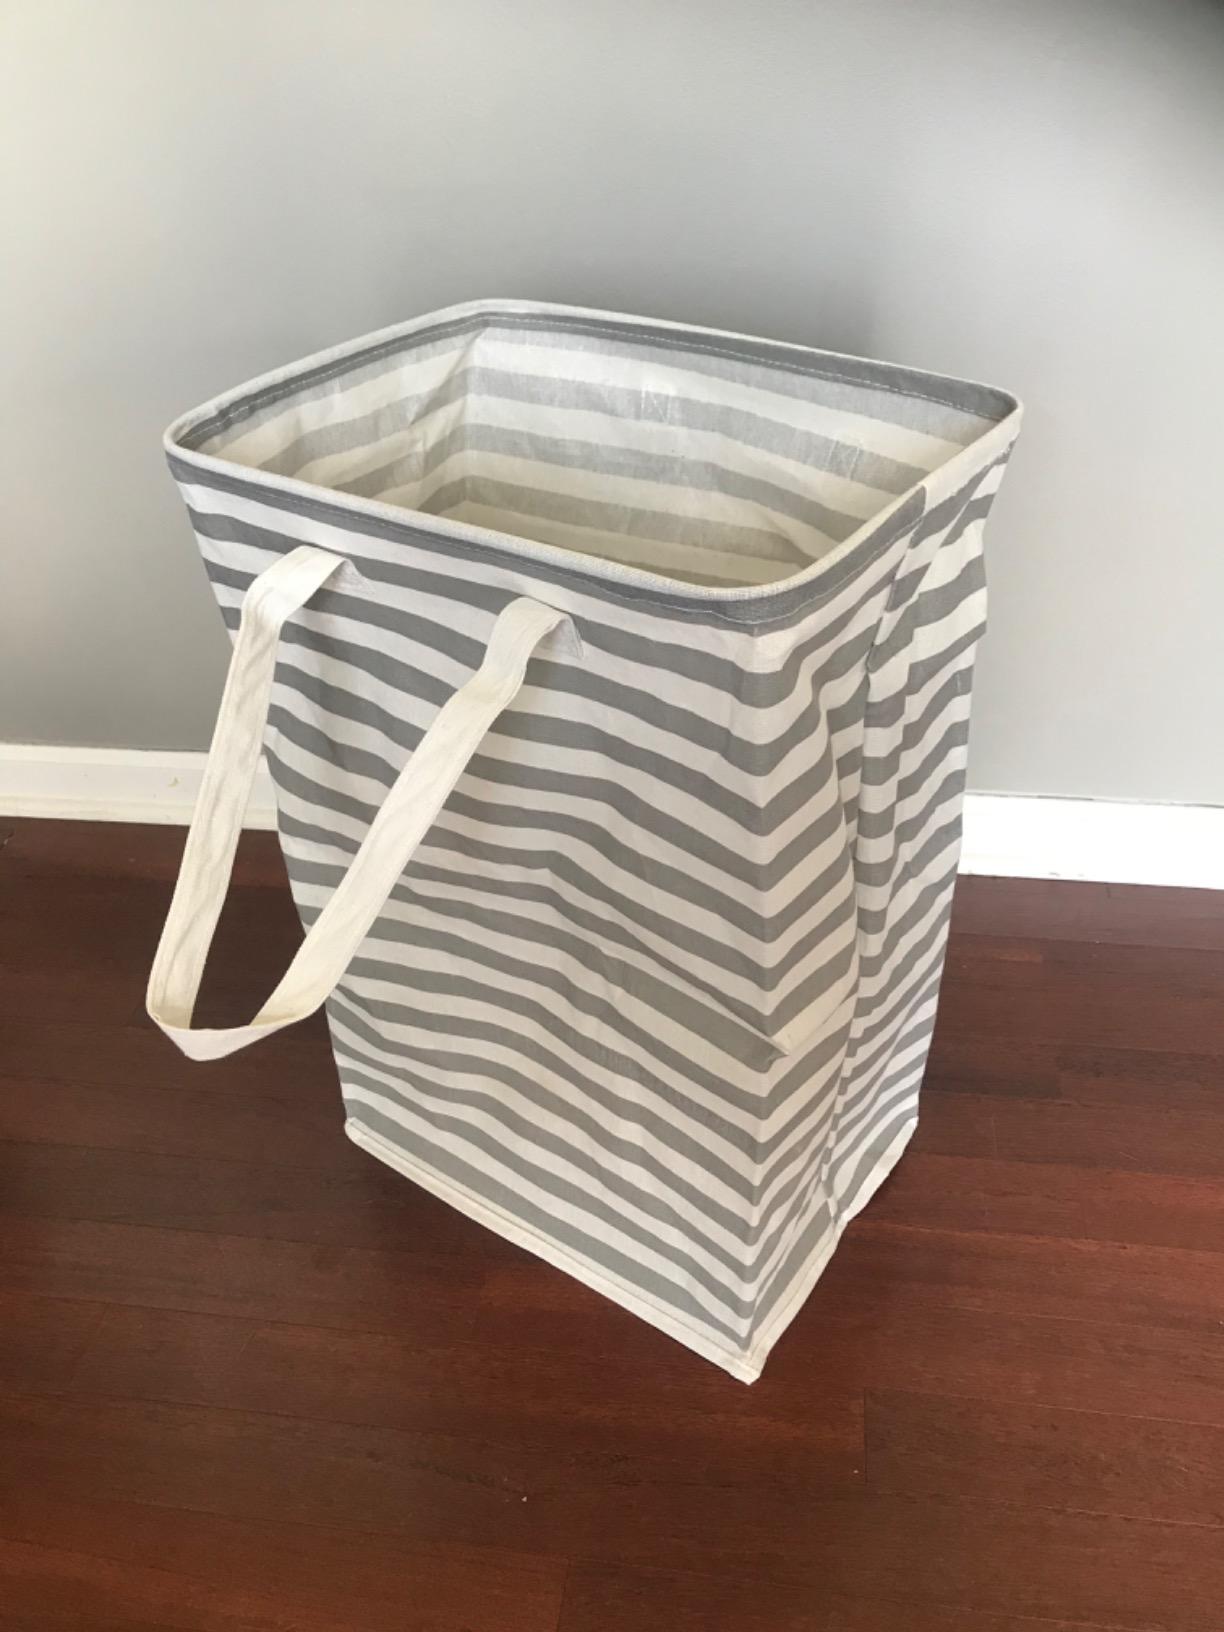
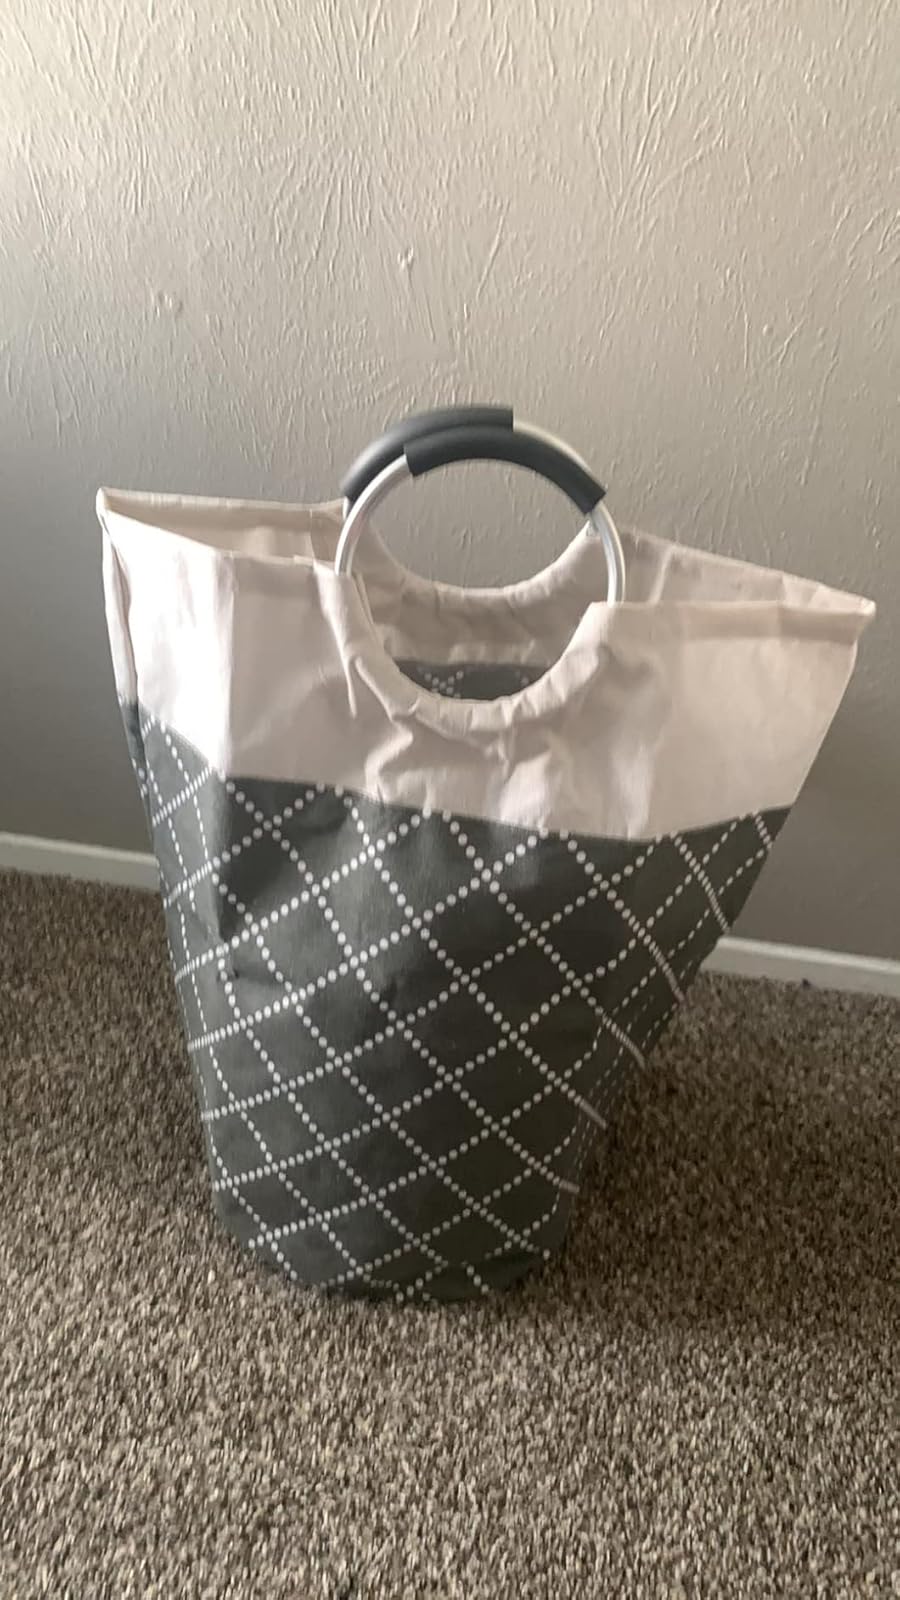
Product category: items_hamper
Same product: no